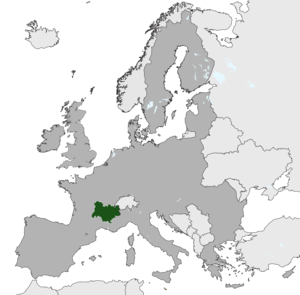
La région Auvergne-Rhône-Alpes dans l'Union Européenne
Auvergne-Rhône-Alpes est une région administrative française. Située dans la partie centrale et orientale du sud de la France, elle a été créée par la réforme territoriale de 2015. Mise en place après les élections régionales de décembre 2015, elle regroupe les anciennes régions Auvergne et Rhône-Alpes. Elle se compose de 12 départements et d'une métropole à statut de collectivité territoriale, s'étend sur 69 711 km² et compte 7 877 698 habitants en 2015. Lyon est le chef-lieu de la région.